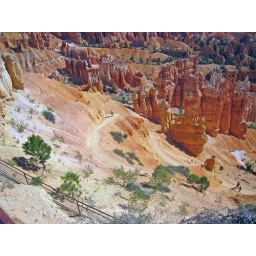
Hiking trails descend below the rim, affording close views of the colorful rock formations.